Michèle Flournoy

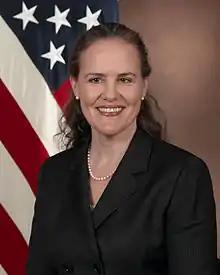
Flournoy in 2009

Michèle Angélique Flournoy (born December 14, 1960) is an American defense policy advisor who served as deputy assistant secretary of defense for strategy under President Bill Clinton and under secretary of defense for policy under President Barack Obama.